Stanislas Batchi

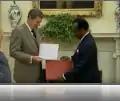
His excellency Stanislas Batchi Busanzi, ambassador from Republic of the Congo in USA présenting credentials letters to president Ronald Reagan in November 1985

Stanislas Batchi was Ambassador Extraordinary and Plenipotentiary, notably in the USSR in 1968, in Algeria in 1970 and in the United States and United Nations from 1985 to 1987.